Sky position (RA, Dec in degrees): 137.686, 6.709
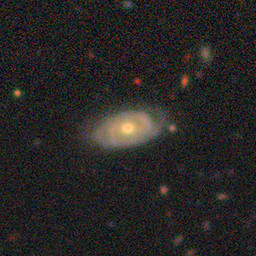
Galaxy morphology: Unbarred Tight Spiral Galaxies